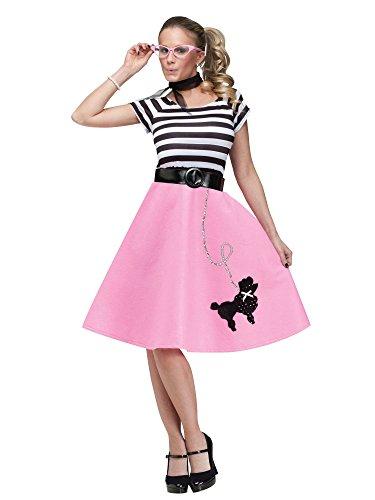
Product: Charades Women's Felt Poodle Dress With Sequin Applique
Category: Clothing, Shoes & Jewelry | Costumes & Accessories | Women | Costumes & Cosplay Apparel | Costumes
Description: Skirt: 100% Polyester; Top: 95% Polyester/5% Spandex.
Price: $21.67 - $48.35